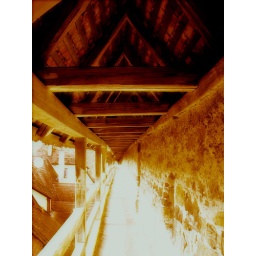
This is the castle wall in Rothenburg Germany where the watchmen stood gaurd. This wall is truely ancient. it's the original wall. So cool